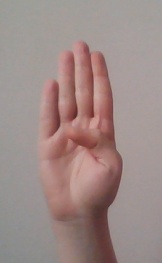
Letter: kaaf